Dalchini (TV series)

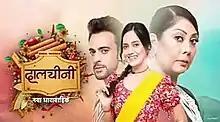

Dalchini is an Indian Hindi-language television family drama series that premiered from 6 November 2023 to 13 April 2024 on Dangal. It is produced by Sargun Mehta and Ravi Dubey under Dreamiyata Entertainment Private Limited. The series stars Maira Dharti Mehra and Rohit Choudhary.